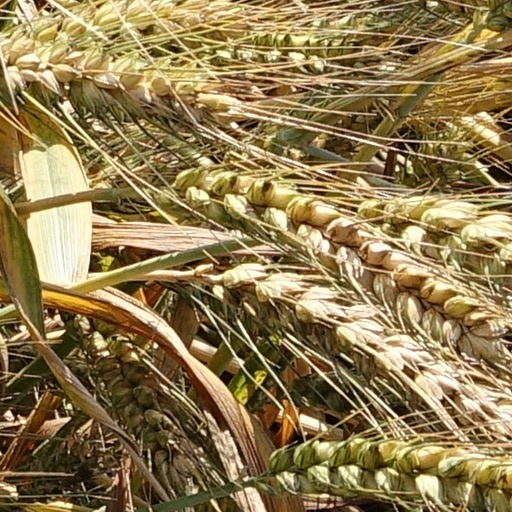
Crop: wheat